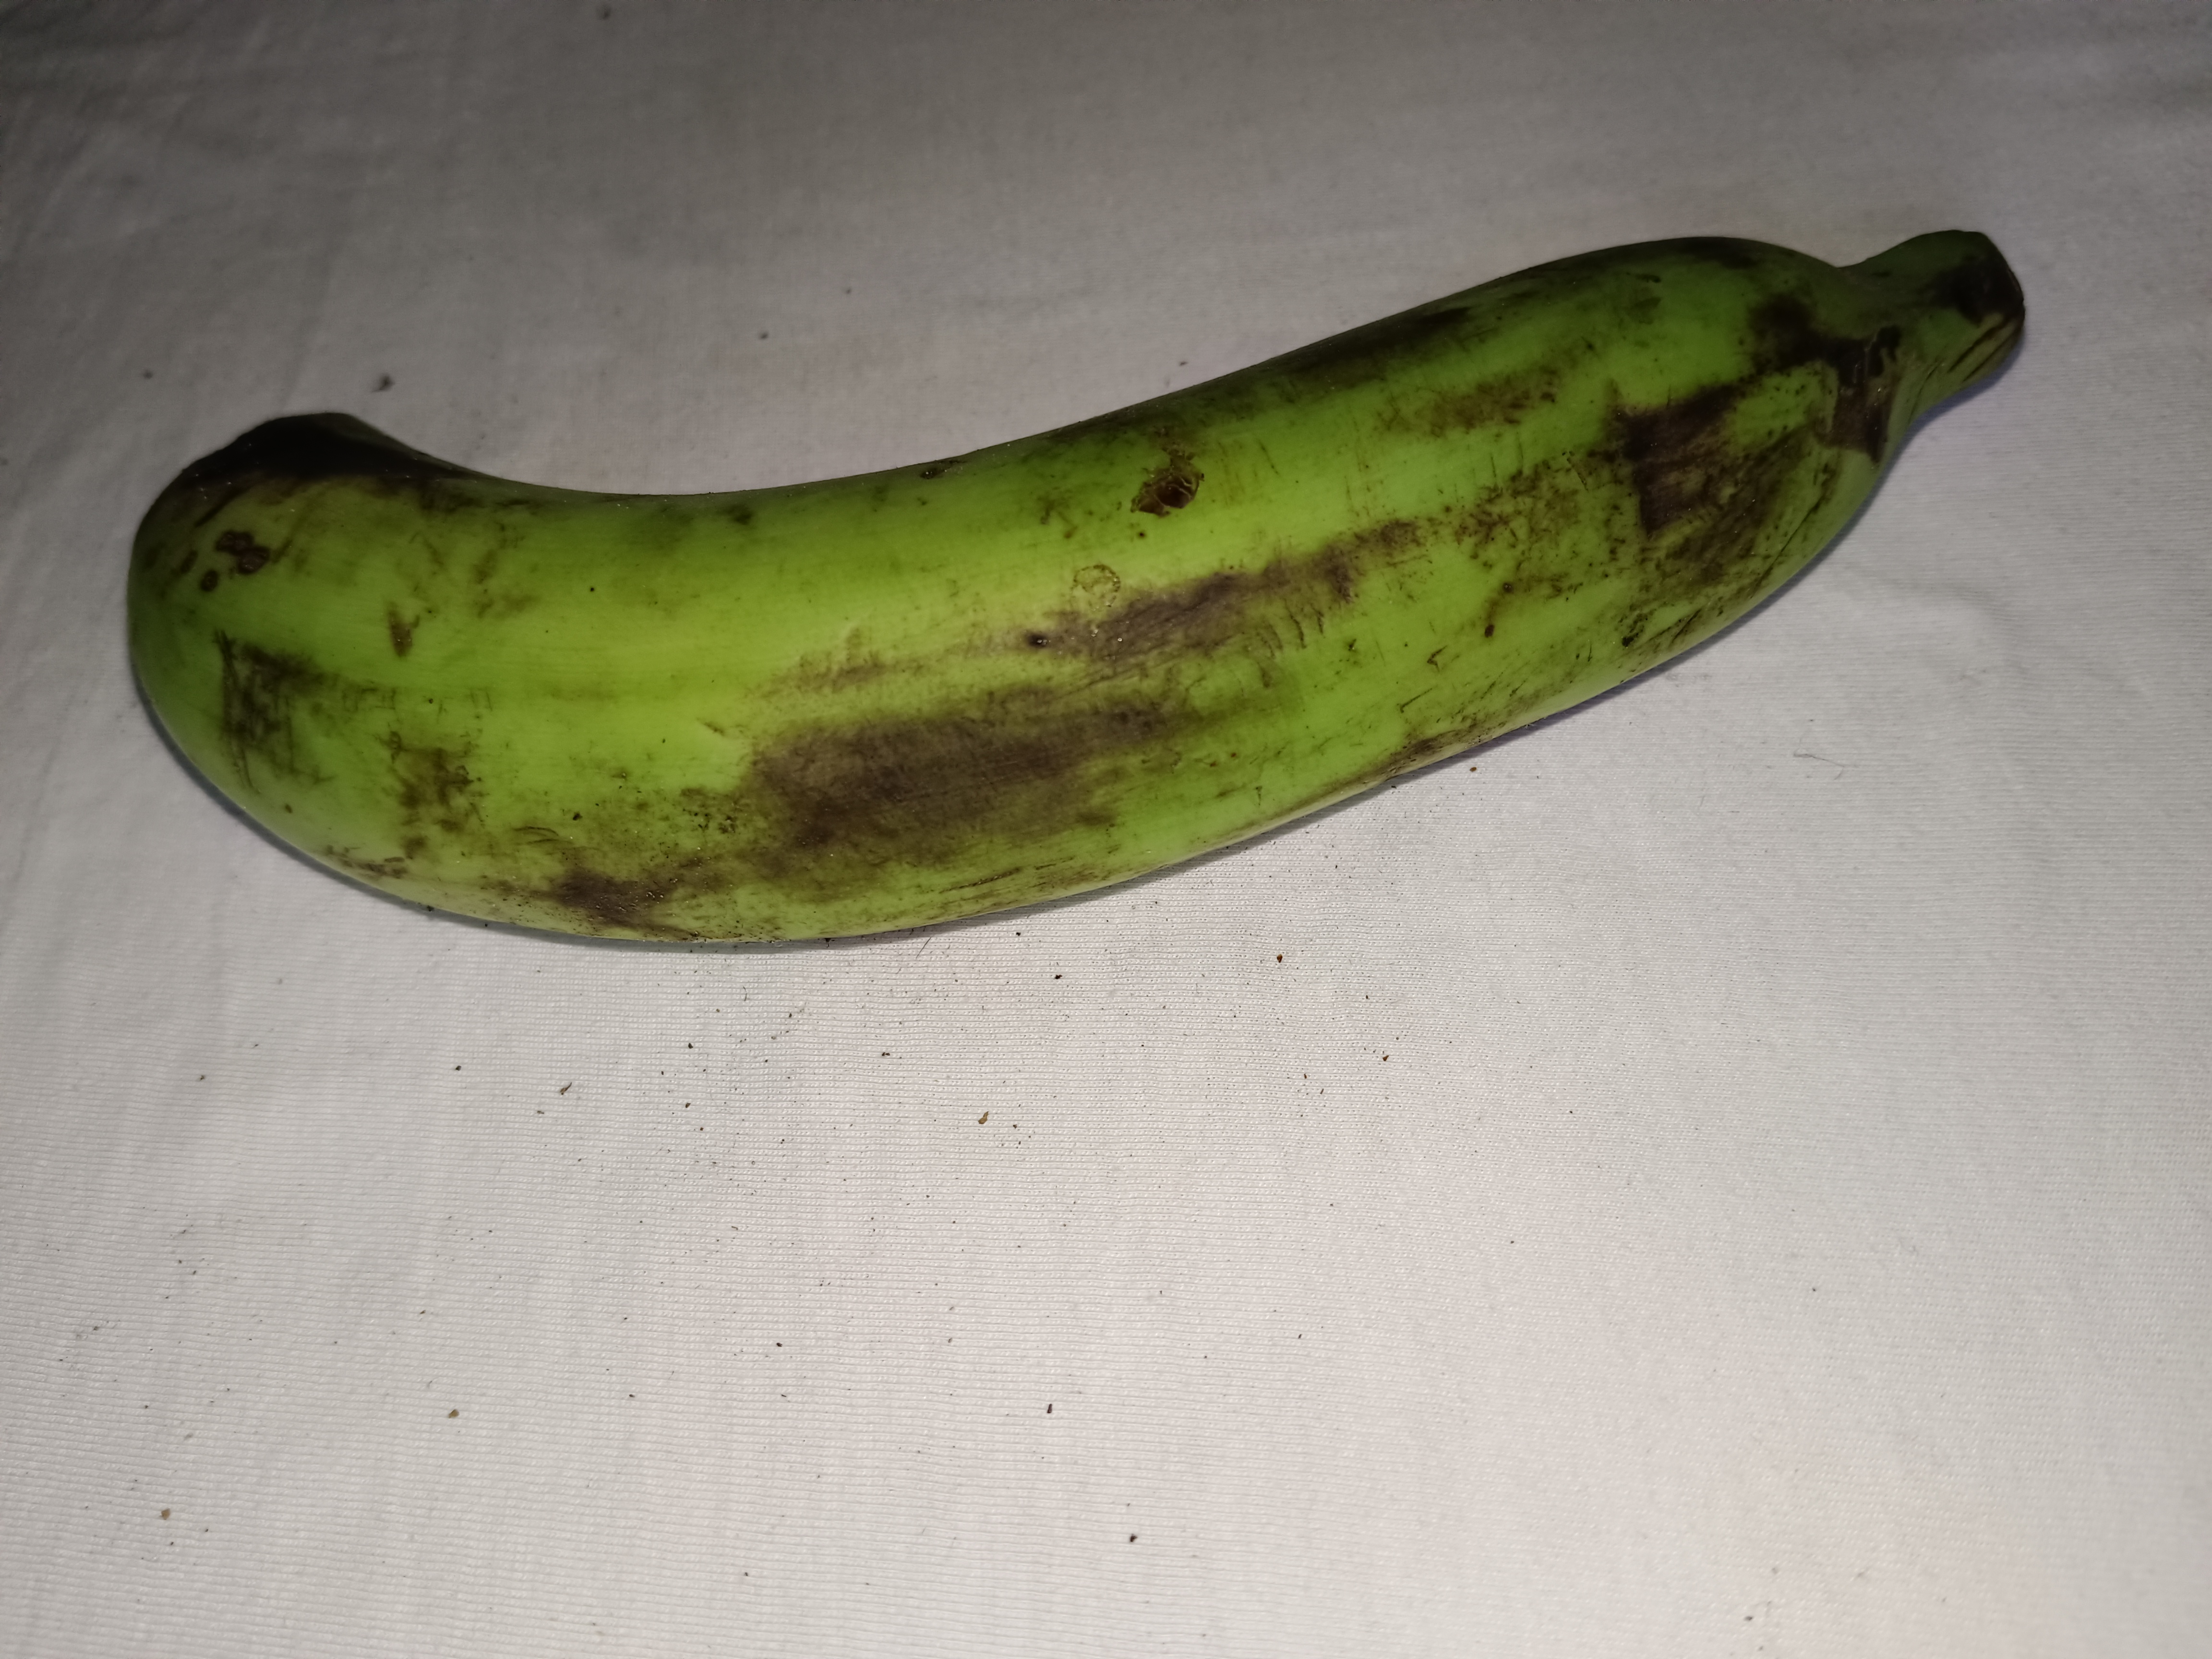
Banana variety: Shagor